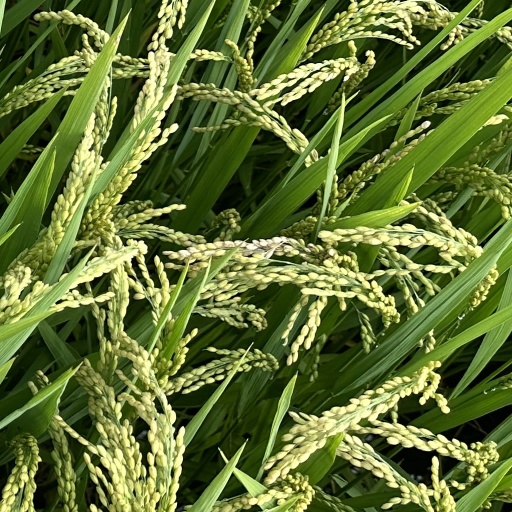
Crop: rice